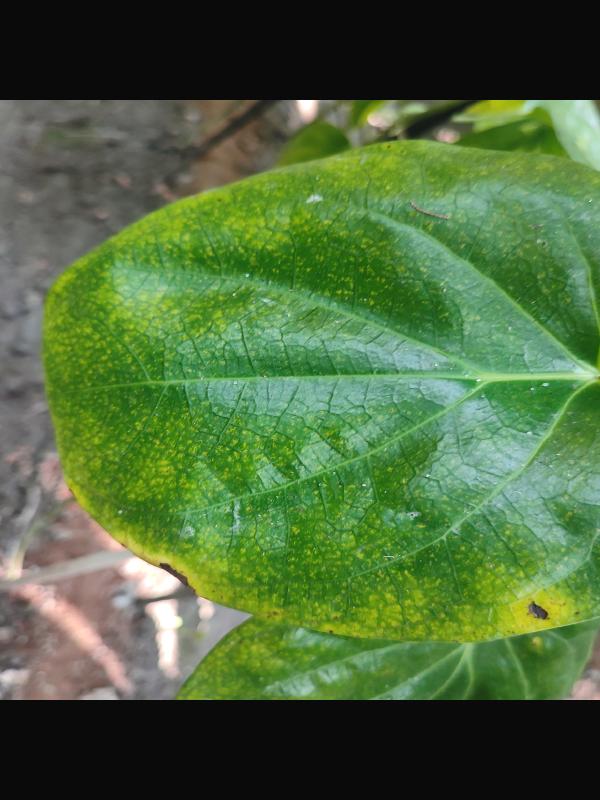
Label: Bacterial_Leaf_Disease